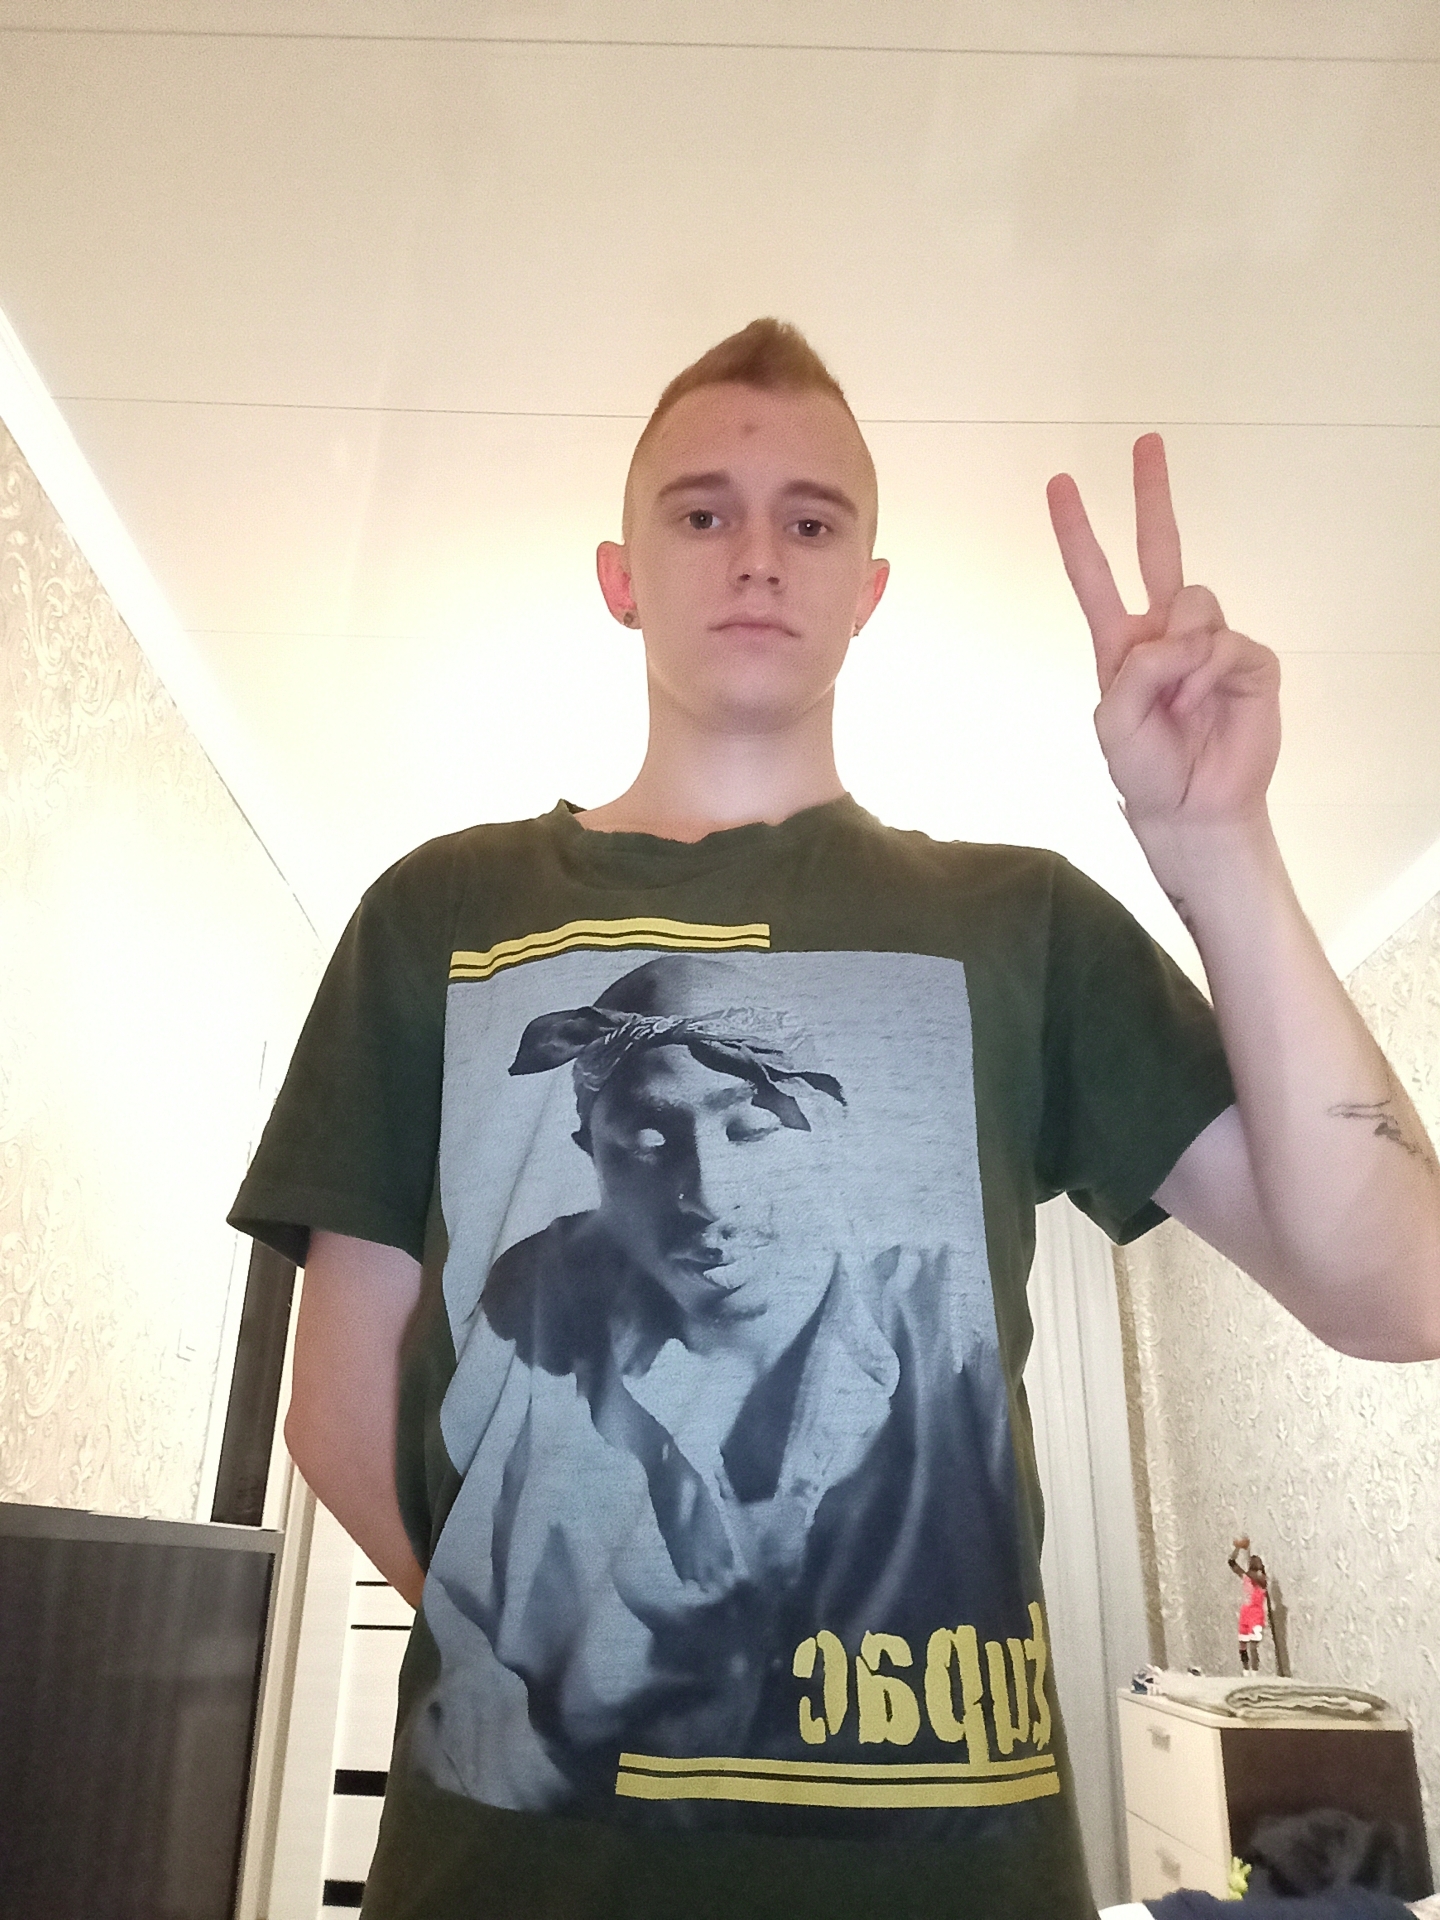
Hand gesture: peace